Jan Baptist Lambrechts

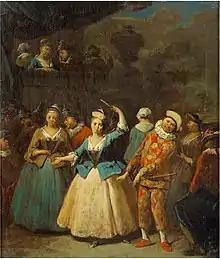
"Dance scene with harlequin"

Jan Baptist Lambrechts (baptised 28 February 1680 - after 1731) was an 18th-century Flemish painter. He is mainly known for his genre scenes of drinkers, cooks, maids, vegetable salesmen and dancing farmers.